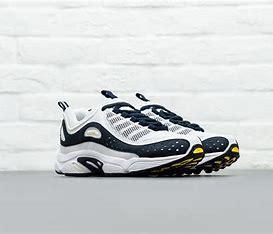
Brand: Reebok
Model: Daytona DMX Ii